Military history of Poland during World War II

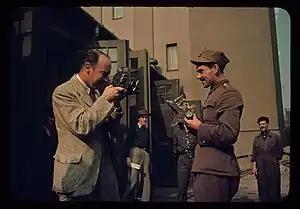
Polish Army soldier showing last remaining part of destroyed German bomber Heinkel He 111 in Warsaw 1939.

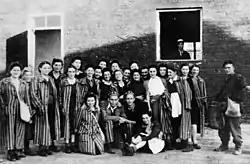
Jewish prisoners liberated by Polish Home Army from German "Gęsiówka" camp in 1944 Warsaw Uprising

In keeping with the terms of the of the Molotov–Ribbentrop Pact Germany informed the Soviet Union that its forces were nearing the Soviet interest zone in Poland and so urged the Soviet Union to move into its zone. The Soviets had been taken by surprise by the speed of the German advance as they had expected to have several weeks to prepare for an invasion rather than merely a few days. They did promise to move as quickly as possible. On September 17 the Soviets invaded eastern Poland, forcing the Polish government and military to abandon their plans for a long-term defense in the Romanian bridgehead area. The last remaining Polish Army units capitulated in early October.